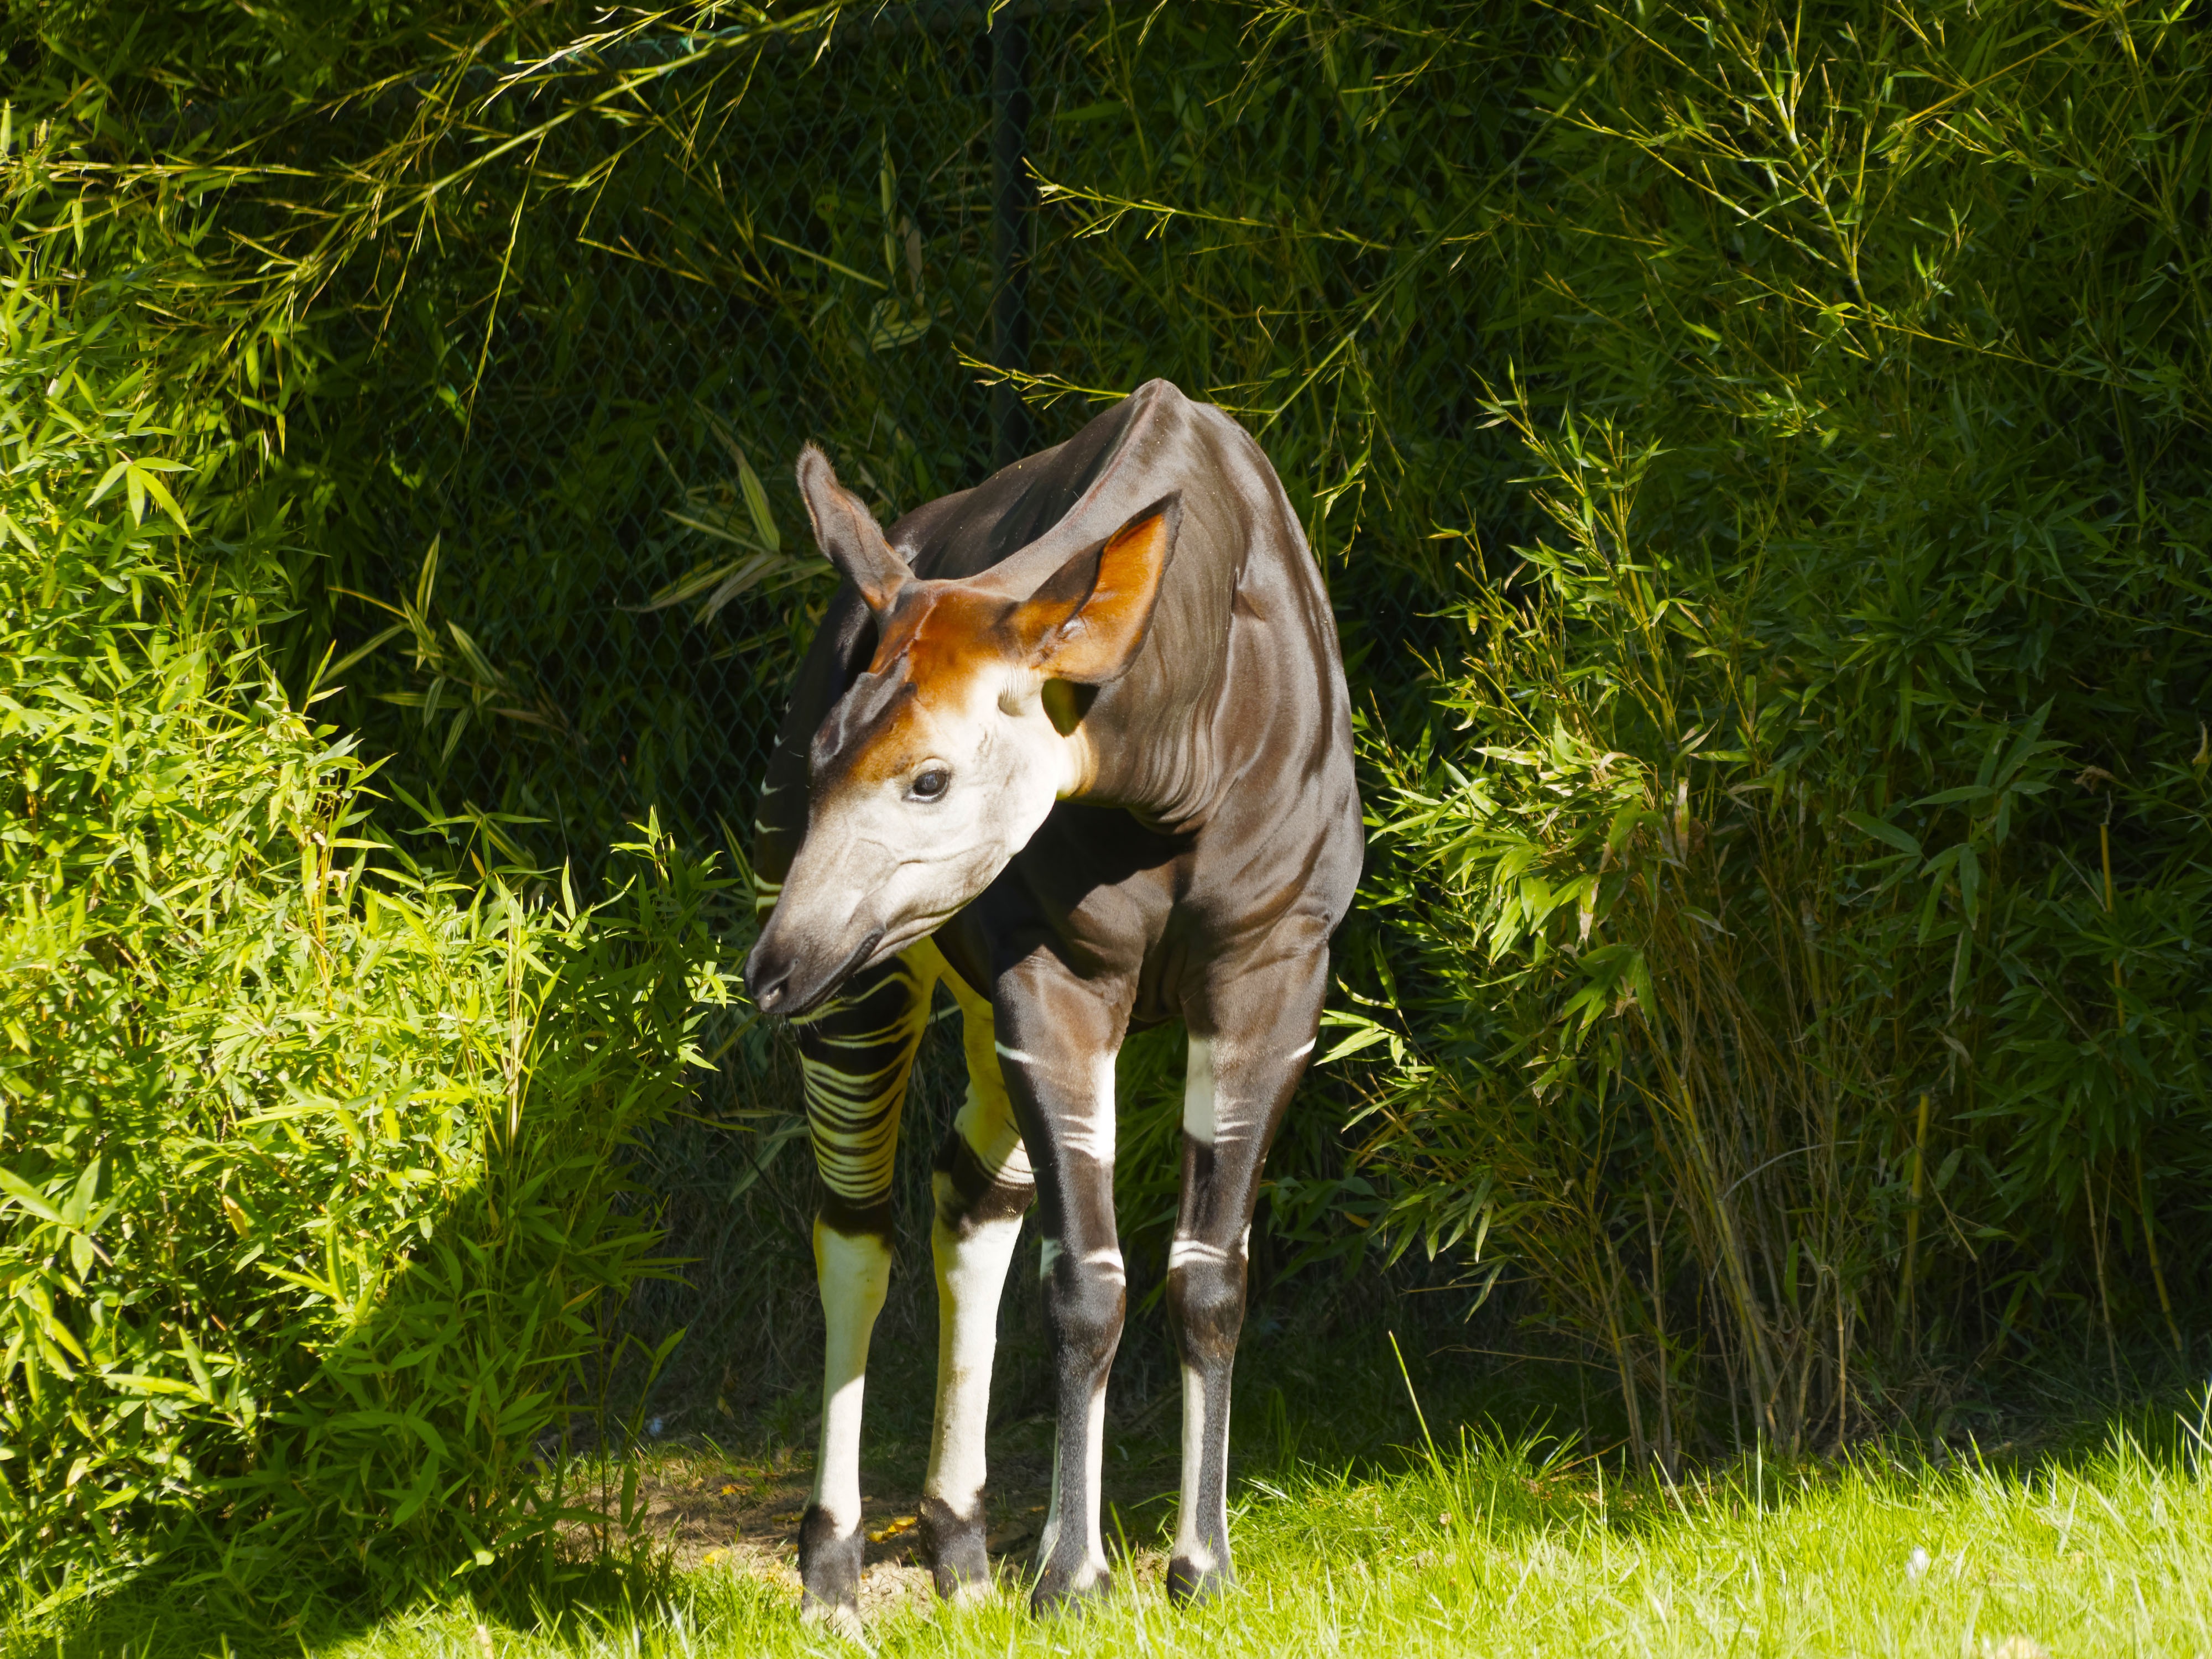
grass, meadow, animal, wildlife, wild, pasture, grazing, mammal, fauna, wild animal, animals, mammals, african, ruminant, herbivore, okapi, wild animals, okapia, mondonga, ruminants, central africa, giraffidae, horse like mammal